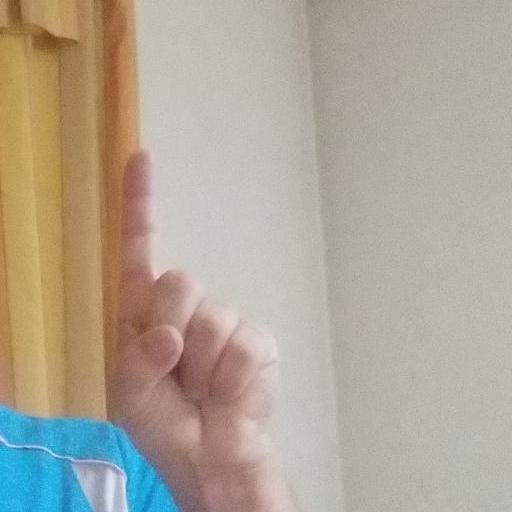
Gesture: one